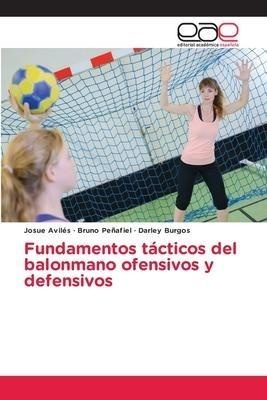
Fundamentos tácticos del balonmano ofensivos y defensivos
Brand: Autorenwelt Shop
Los deportes colectivos entre los que se encuentra el balonmano, están supeditados a una multitud de factores tanto externos como internos que condicionan todas y cada una de las acciones del juego y su desarrollo tanto a nivel colectivo como a nivel individual. Dentro de este tipo de deportes podemos diferenciar dos fases durante la acción del juego, por un lado y quizás sobre la que siempre recae mayor importancia, "el ataque", mientras que por otro lado encontramos "la defensa" como esa fase en la que el espectador ofrece más resistencia para ser evaluada por ser poco vistosa, no llamativa y ofrecer poco o nada espectáculo. Sin embargo hay que considerar a dicha fase de mucha importancia puesto que ella podrá decidir un inicio para un posterior ataque además de prevenir goles o tantos del equipo adversario. Al ataque post - defensa, se lo considera contrataque; ya que es el desplazamiento inmediato del balón luego de haberlo recuperado en una acción defensiva exitosa.
Category: Sporting Goods > Athletics > Team Handball > Team Handball Training Aids